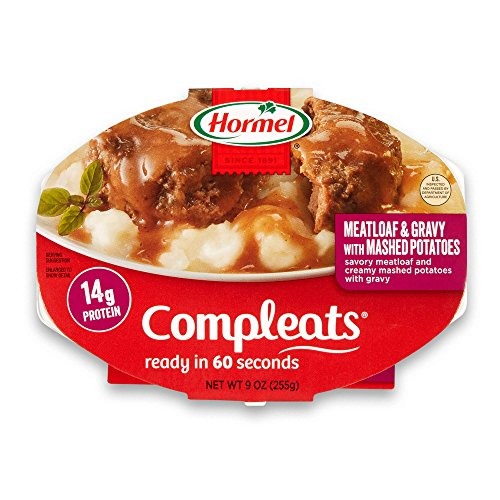
Item Name: Hormel Compleats Meatloaf & Gravy with Mashed Potatoes, 9 Ounce
Product Description: Canned And Packaged Spiced Meats
Value: 9.0
Unit: Ounce

Price: 2.52